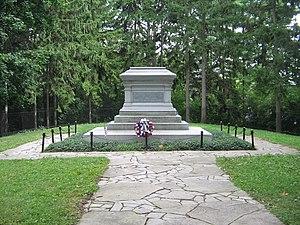
Lucy Ware Hayes, parfois appelée Lemonade Lucy, née Webb le 28 août 1831 à Chillicothe et morte le 25 juin 1889 à Fremont, est la femme du président américain Rutherford Birchard Hayes et ainsi Première dame des États-Unis de 1877 à 1881.